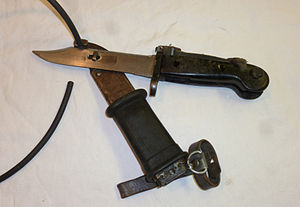
Bajonet
AKM bajonet fra den Nationale Volksarmee
Bajonetten er et stød- og stikvåben, beregnet til montering på et gevær, for anvendelse i nærkamp. Bajonetten menes opfundet i 1640, og er opkaldt efter det formodede sted for fremstillingen, den franske by Bayonne og består af en klinge og et skæfte med tilhørende skede.